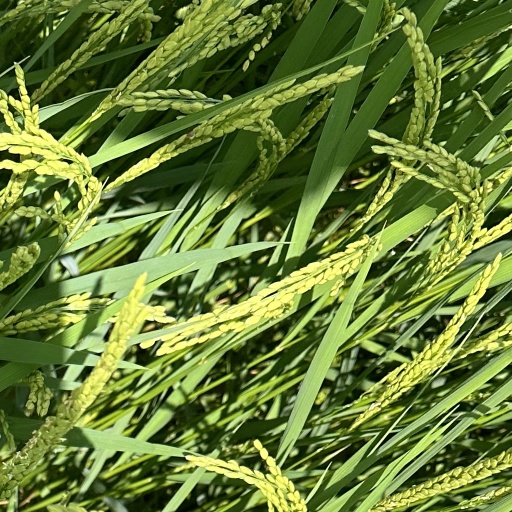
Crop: rice